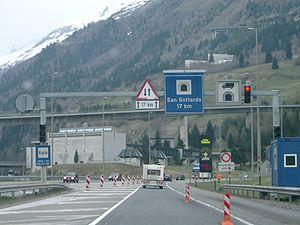
Le tunnel du Saint-Gothard est un tunnel routier suisse qui traverse le massif du même nom. Il fait partie de l'autoroute A2, reliant Bâle au nord du pays, à Chiasso. D'une longueur de 16,9 kilomètres, il est le plus long tunnel routier du pays et le quatrième du monde. Ouvert à la circulation le 5 septembre 1980, il était le plus long routier du monde jusqu'en 2000. La construction d'un second tube, approuvé par votation populaire, permettra la rénovation du tube existant. Il devrait entrer en service fin 2026 et, à partir de 2030 dans le meilleur des cas, les deux tubes seront ouverts à la circulation avec une voie par tube.